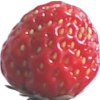
Label: strawberry